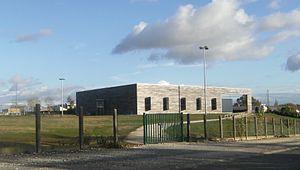
Boulodrome de la Casse aux Prêtres
Rochefort, appelée aussi Rochefort-sur-Mer, est une commune du Sud-Ouest de la France située dans le département de la Charente-Maritime. Ses habitants sont appelés les Rochefortais et les Rochefortaises.